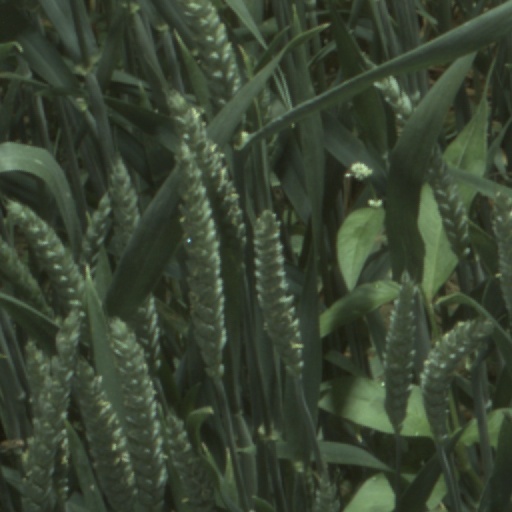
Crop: wheat